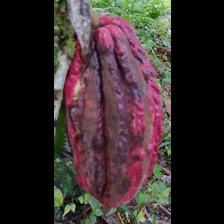
Label: phytophthora